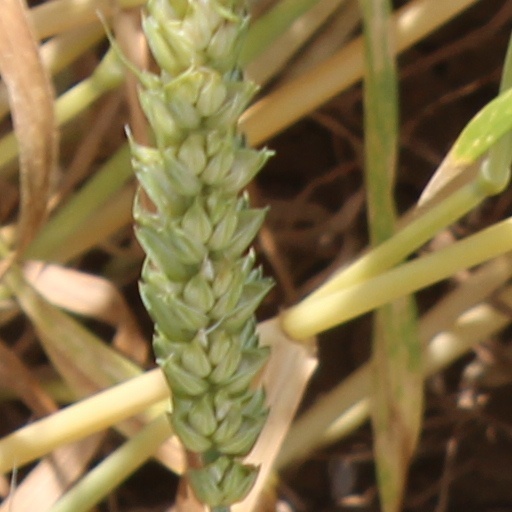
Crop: wheat